Pesma za Evroviziju '23

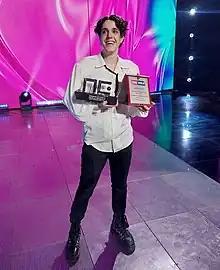
Luke Black with the Pesma za Evroviziju trophy (left) and the OGAE Serbia Award (right)

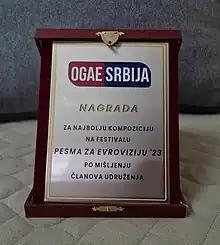
OGAE Serbia Awards 2023

OGAE Serbia Award for the best song on "Pesma za Evroviziju '23" is voted on by the association members. The award was won by the winning song "" with 275 points. In second place, with 262 points, was "" by Filip Baloš, while the third place went to Zejna and her song "" with 174 points.